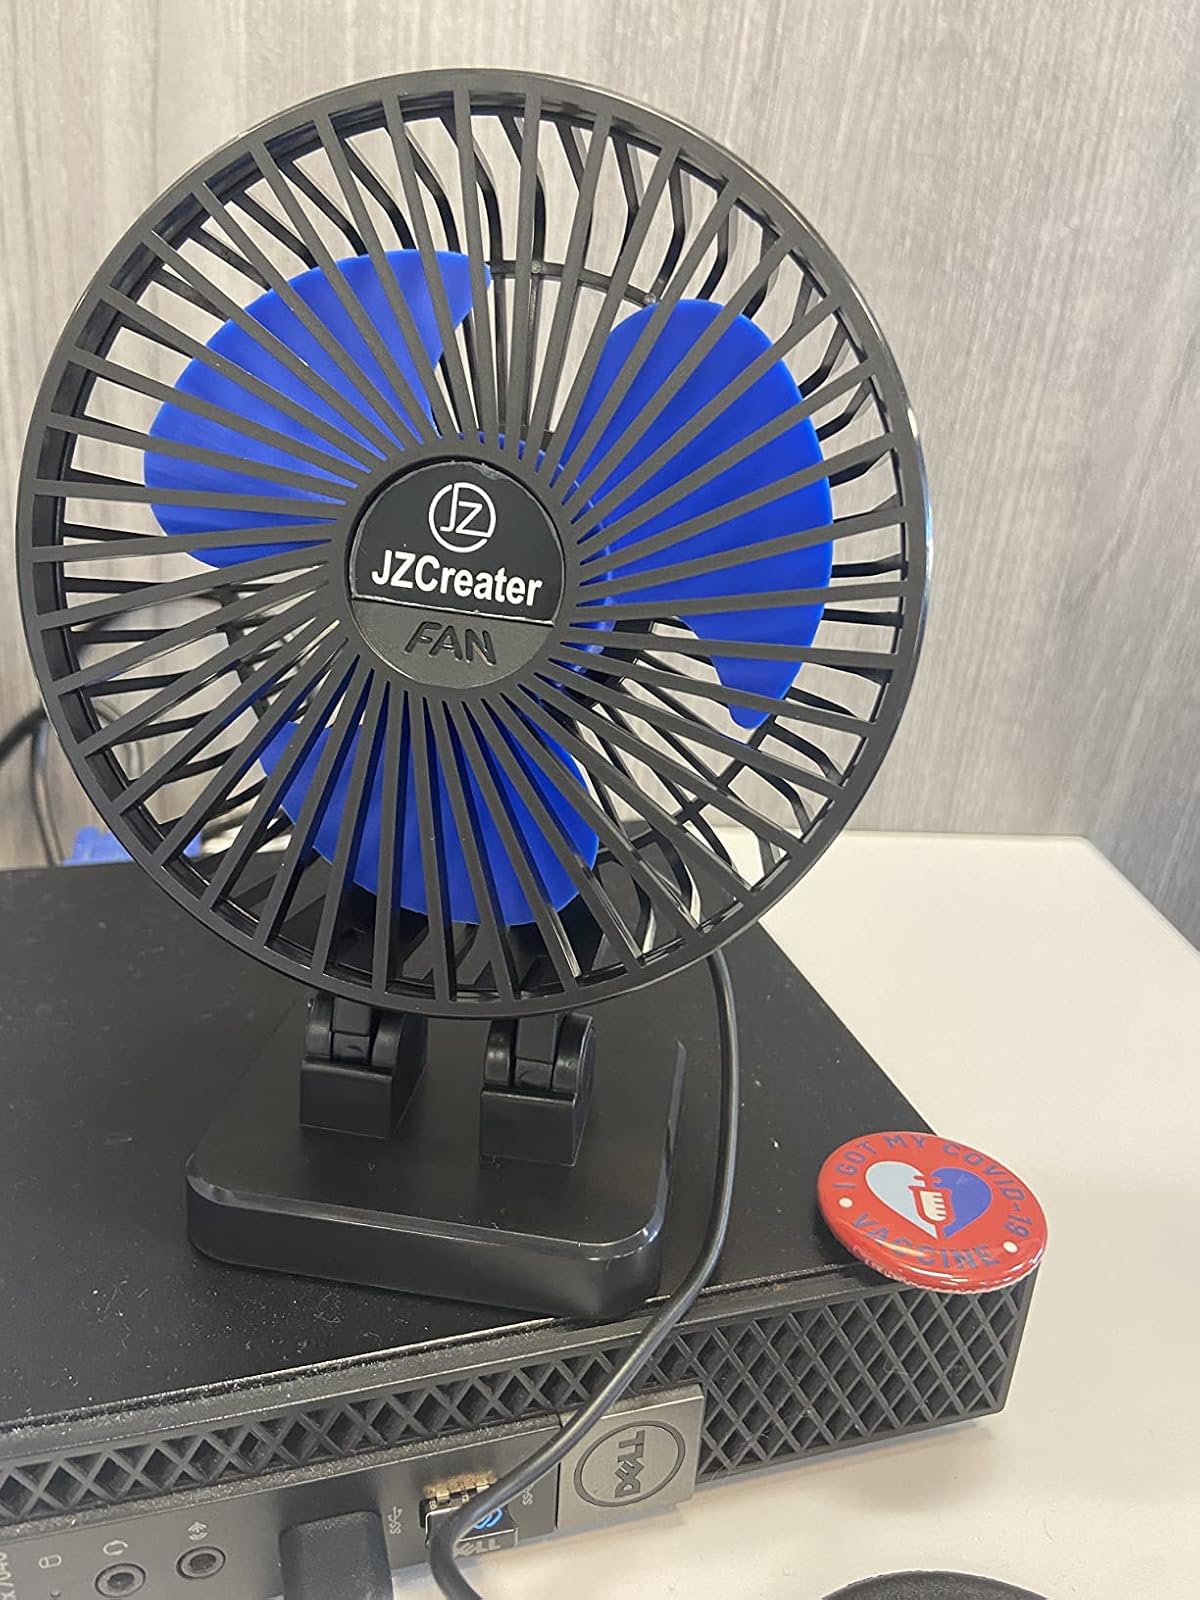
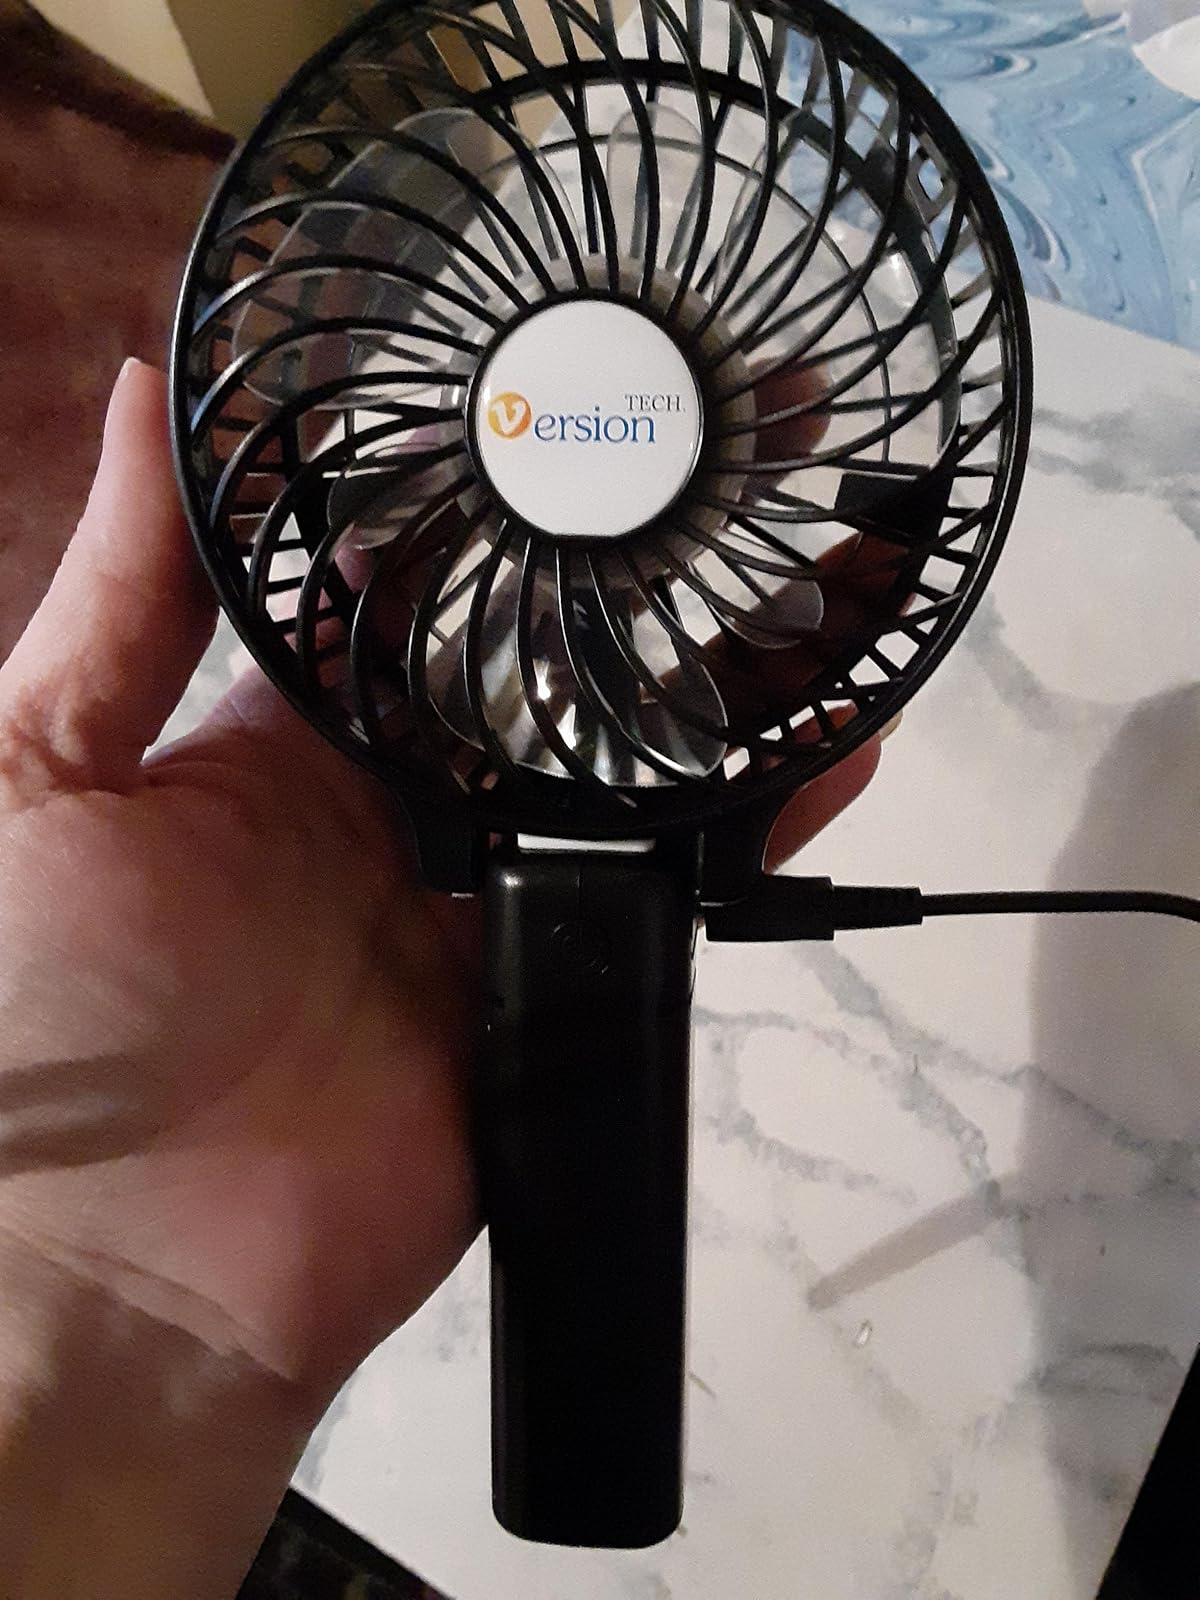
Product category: fan
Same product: no